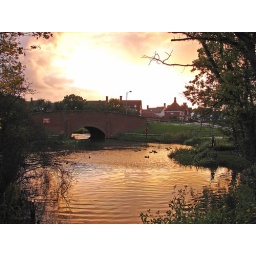
Panners farm duck pond with bridge in autumn at sunset.